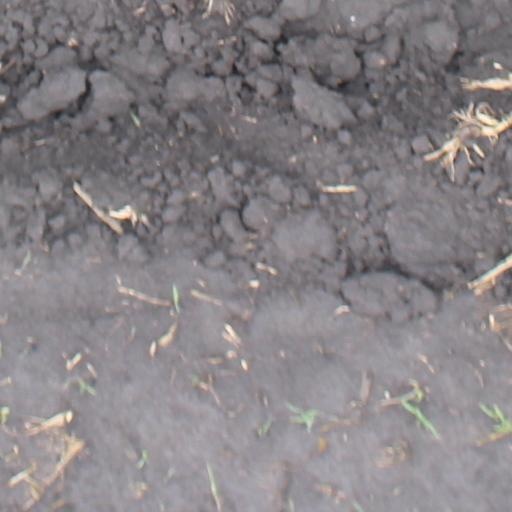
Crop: maize; corn